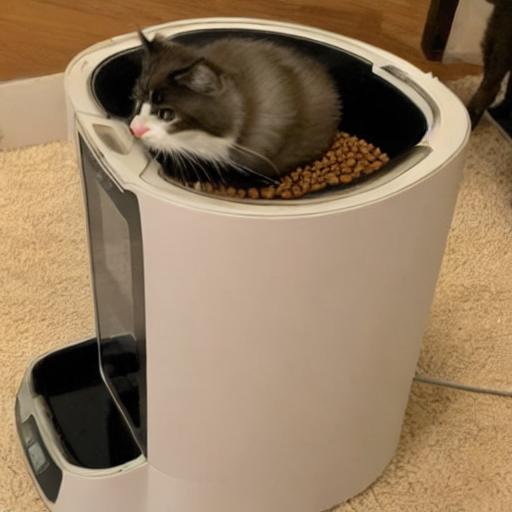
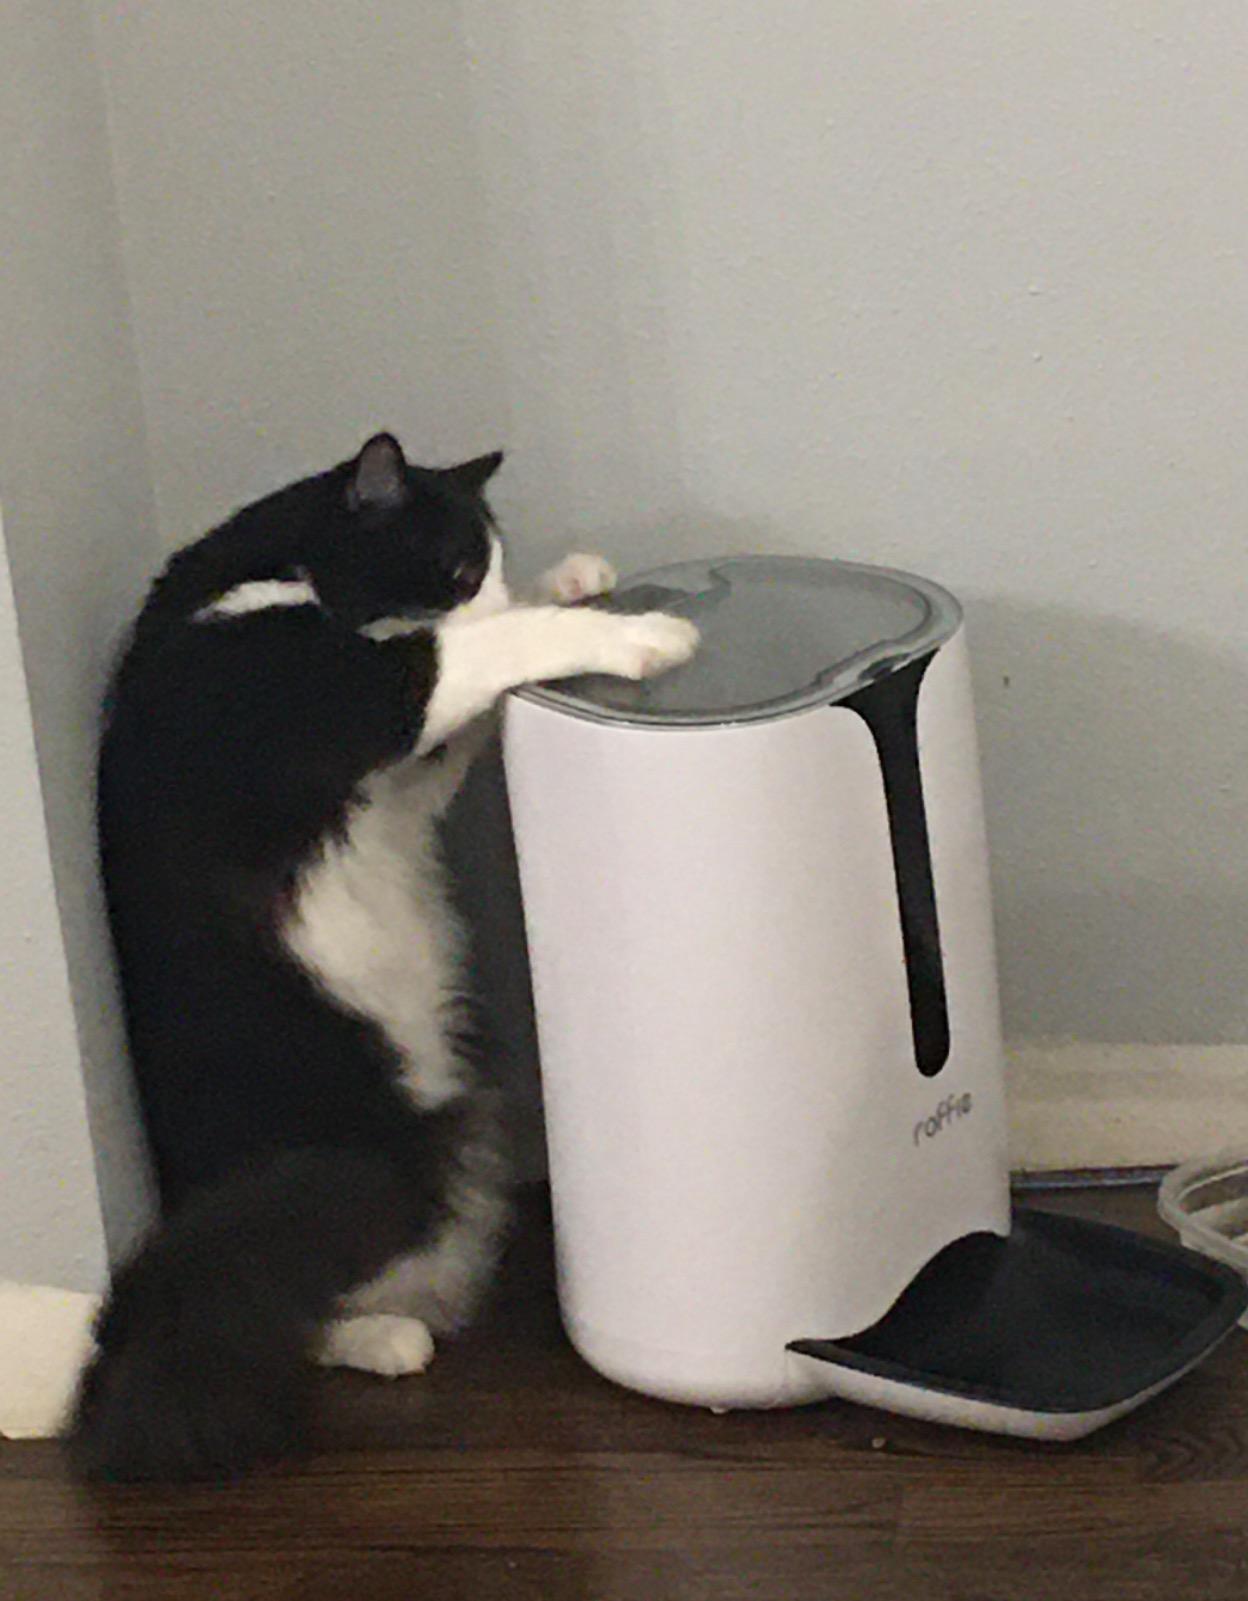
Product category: items_feeder
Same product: no